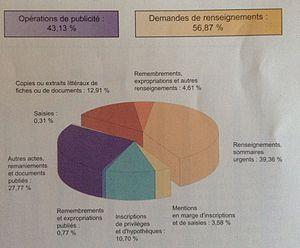
Conservations des hypothèques - Strucures des charges en 1998
La conservation des hypothèques, parfois désigné sous le vocable « bureau des hypothèques », était une institution française administrative et fiscale de la Direction générale des Finances publiques. Il en existait 354 en France.